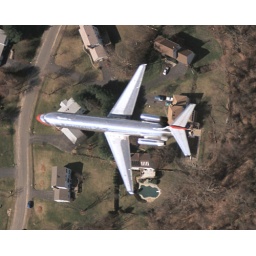
photo from an airplane flying above the one in the photo